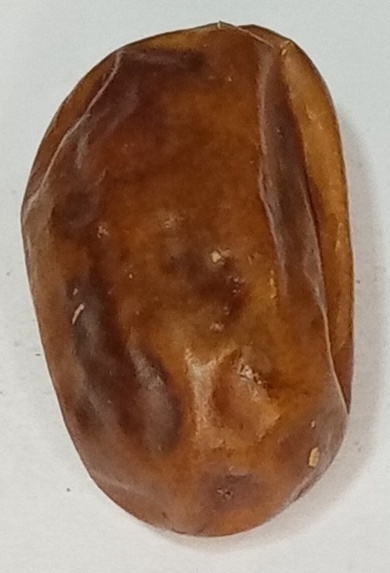
Variety: fasli-toto
Size: large
Grade: grade-1